Battle of Devil's Backbone

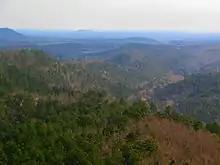
The Battle of Devil's Backbone was fought near here in 1863.

After driving other Confederate forces farther south into Indian Territory in late August 1863, Union Major General James G. Blunt rapidly turned toward Fort Smith. Blunt's troops skirmished with Confederate Brigadier General William L. Cabell's brigade southwest of Fort Smith on August 31. Cabell decided to retreat southeast and sent his baggage and ordnance wagons off that evening. Discovering this Confederate retreat the next morning, Blunt took an infantry regiment and captured Fort Smith without incident, while Colonel William F. Cloud led about 1,500 Union cavalry and artillery men in pursuit of Cabell.